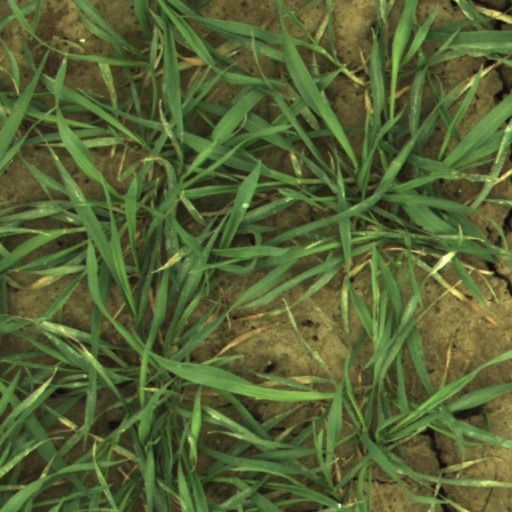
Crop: wheat